Grêmio Barueri Futebol

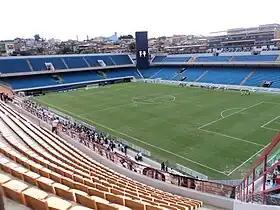
Arena Barueri

Grêmio Barueri Futebol Ltda., generally known as Grêmio Barueri, or just as Barueri, is a Brazilian football club from Barueri, São Paulo state. The club was formerly known as Grêmio Recreativo Barueri and Grêmio Prudente Futebol Ltda.